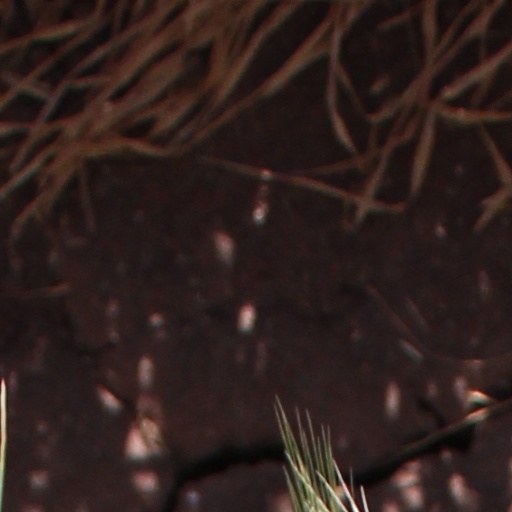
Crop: wheat